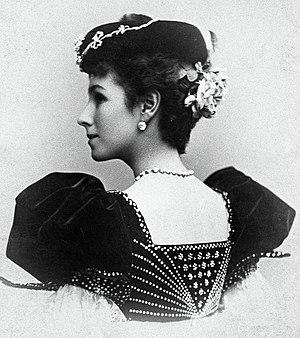
Mathilde Kschessinska est une danseuse polonaise qui vivait en Russie, provenant de la famille noble polonaise de Krzesinski, née à Ligovo, près de Peterhof le 31 août 1872 et morte à Paris le 6 décembre 1971.
Le titre de « prima ballerina assoluta était originellement inspiré par les maîtres du ballet italien du début du Romantisme, et désignait une ballerine considérée comme douée de talents exceptionnels, comme étant au-dessus du niveau des autres principales ballerines.